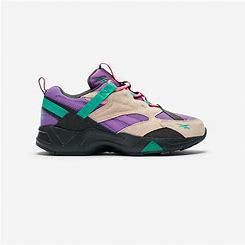
Brand: Reebok
Model: Aztrek 96